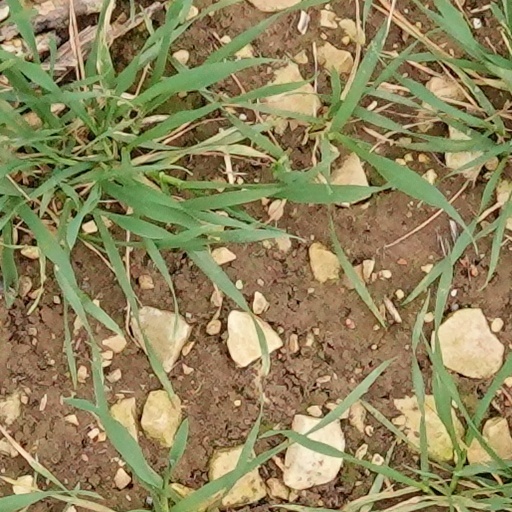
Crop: wheat